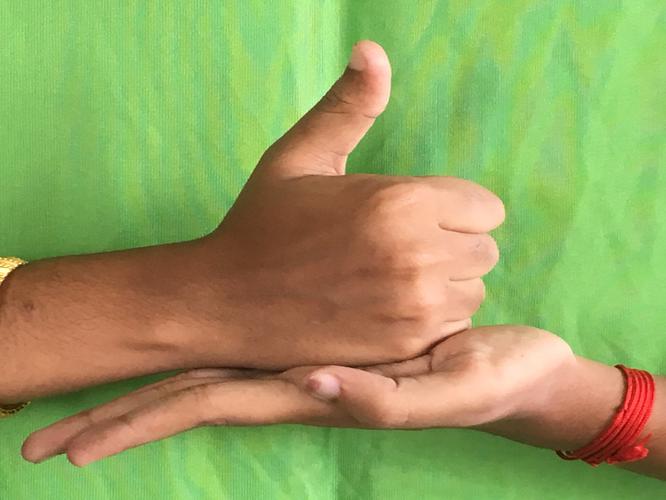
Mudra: Shivalinga
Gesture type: double_hand